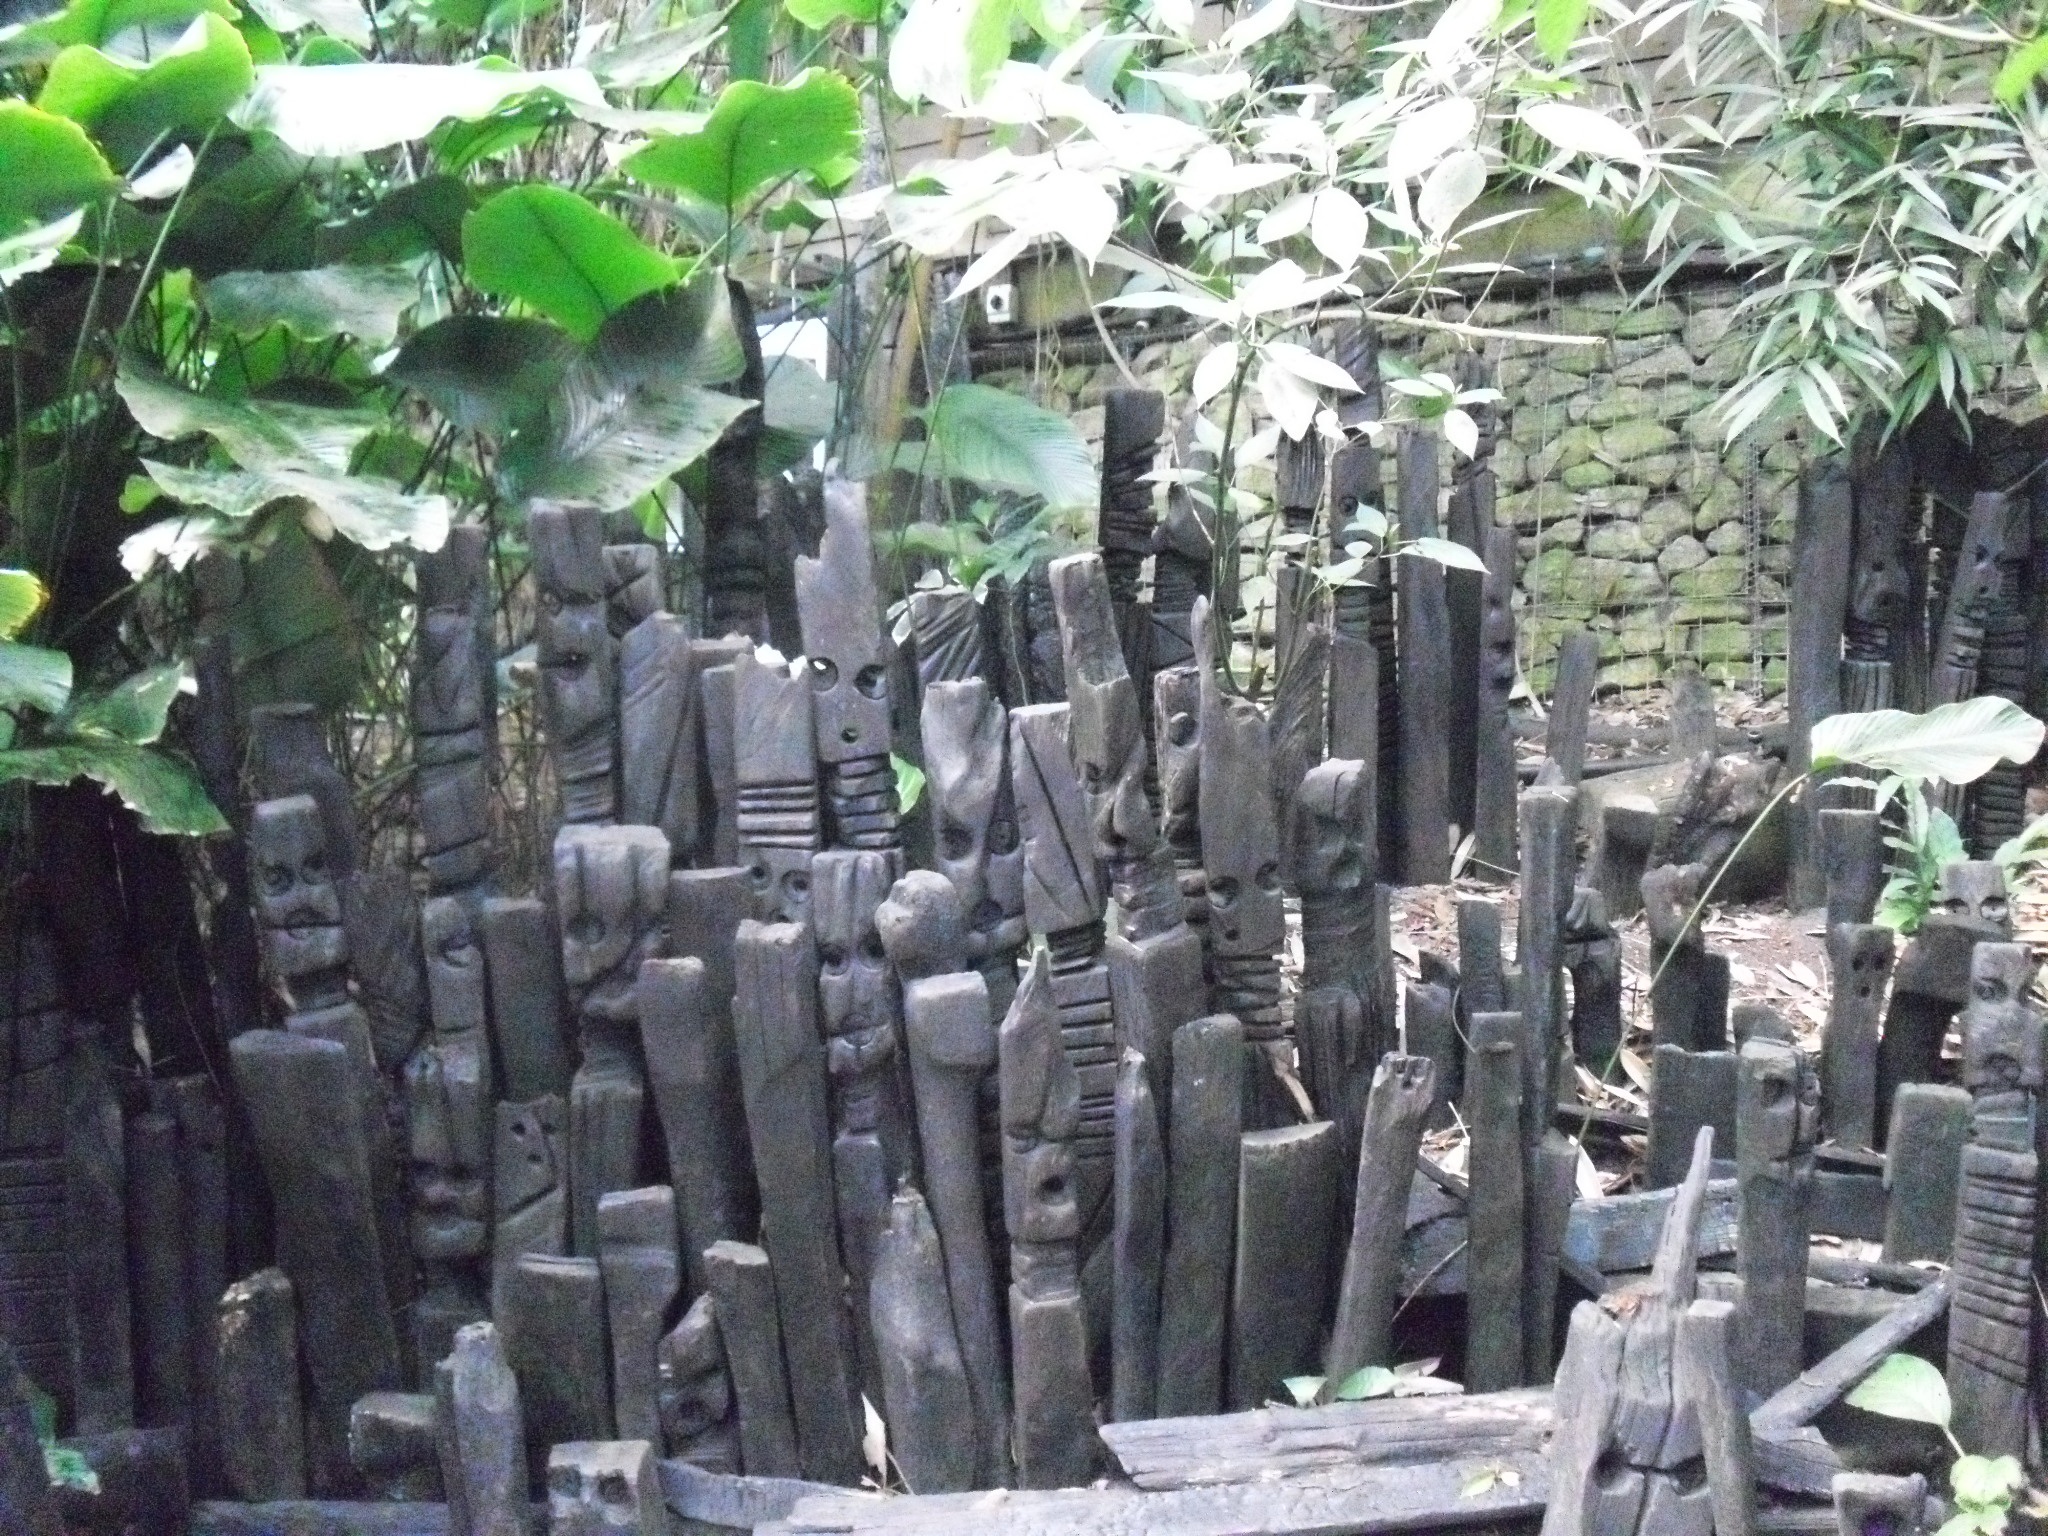
sculpture